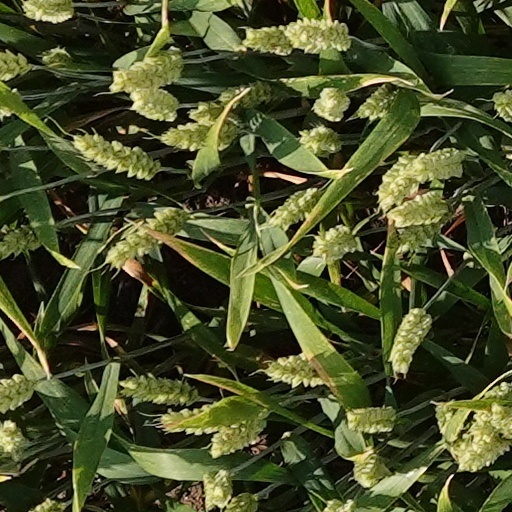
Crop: wheat